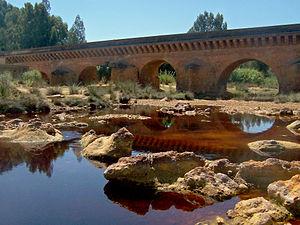
El Condado est une comarque située dans la province andalouse de Huelva.
Le Río Tinto est un fleuve du sud-ouest de l'Espagne, provenant de la Sierra Morena en Andalousie.